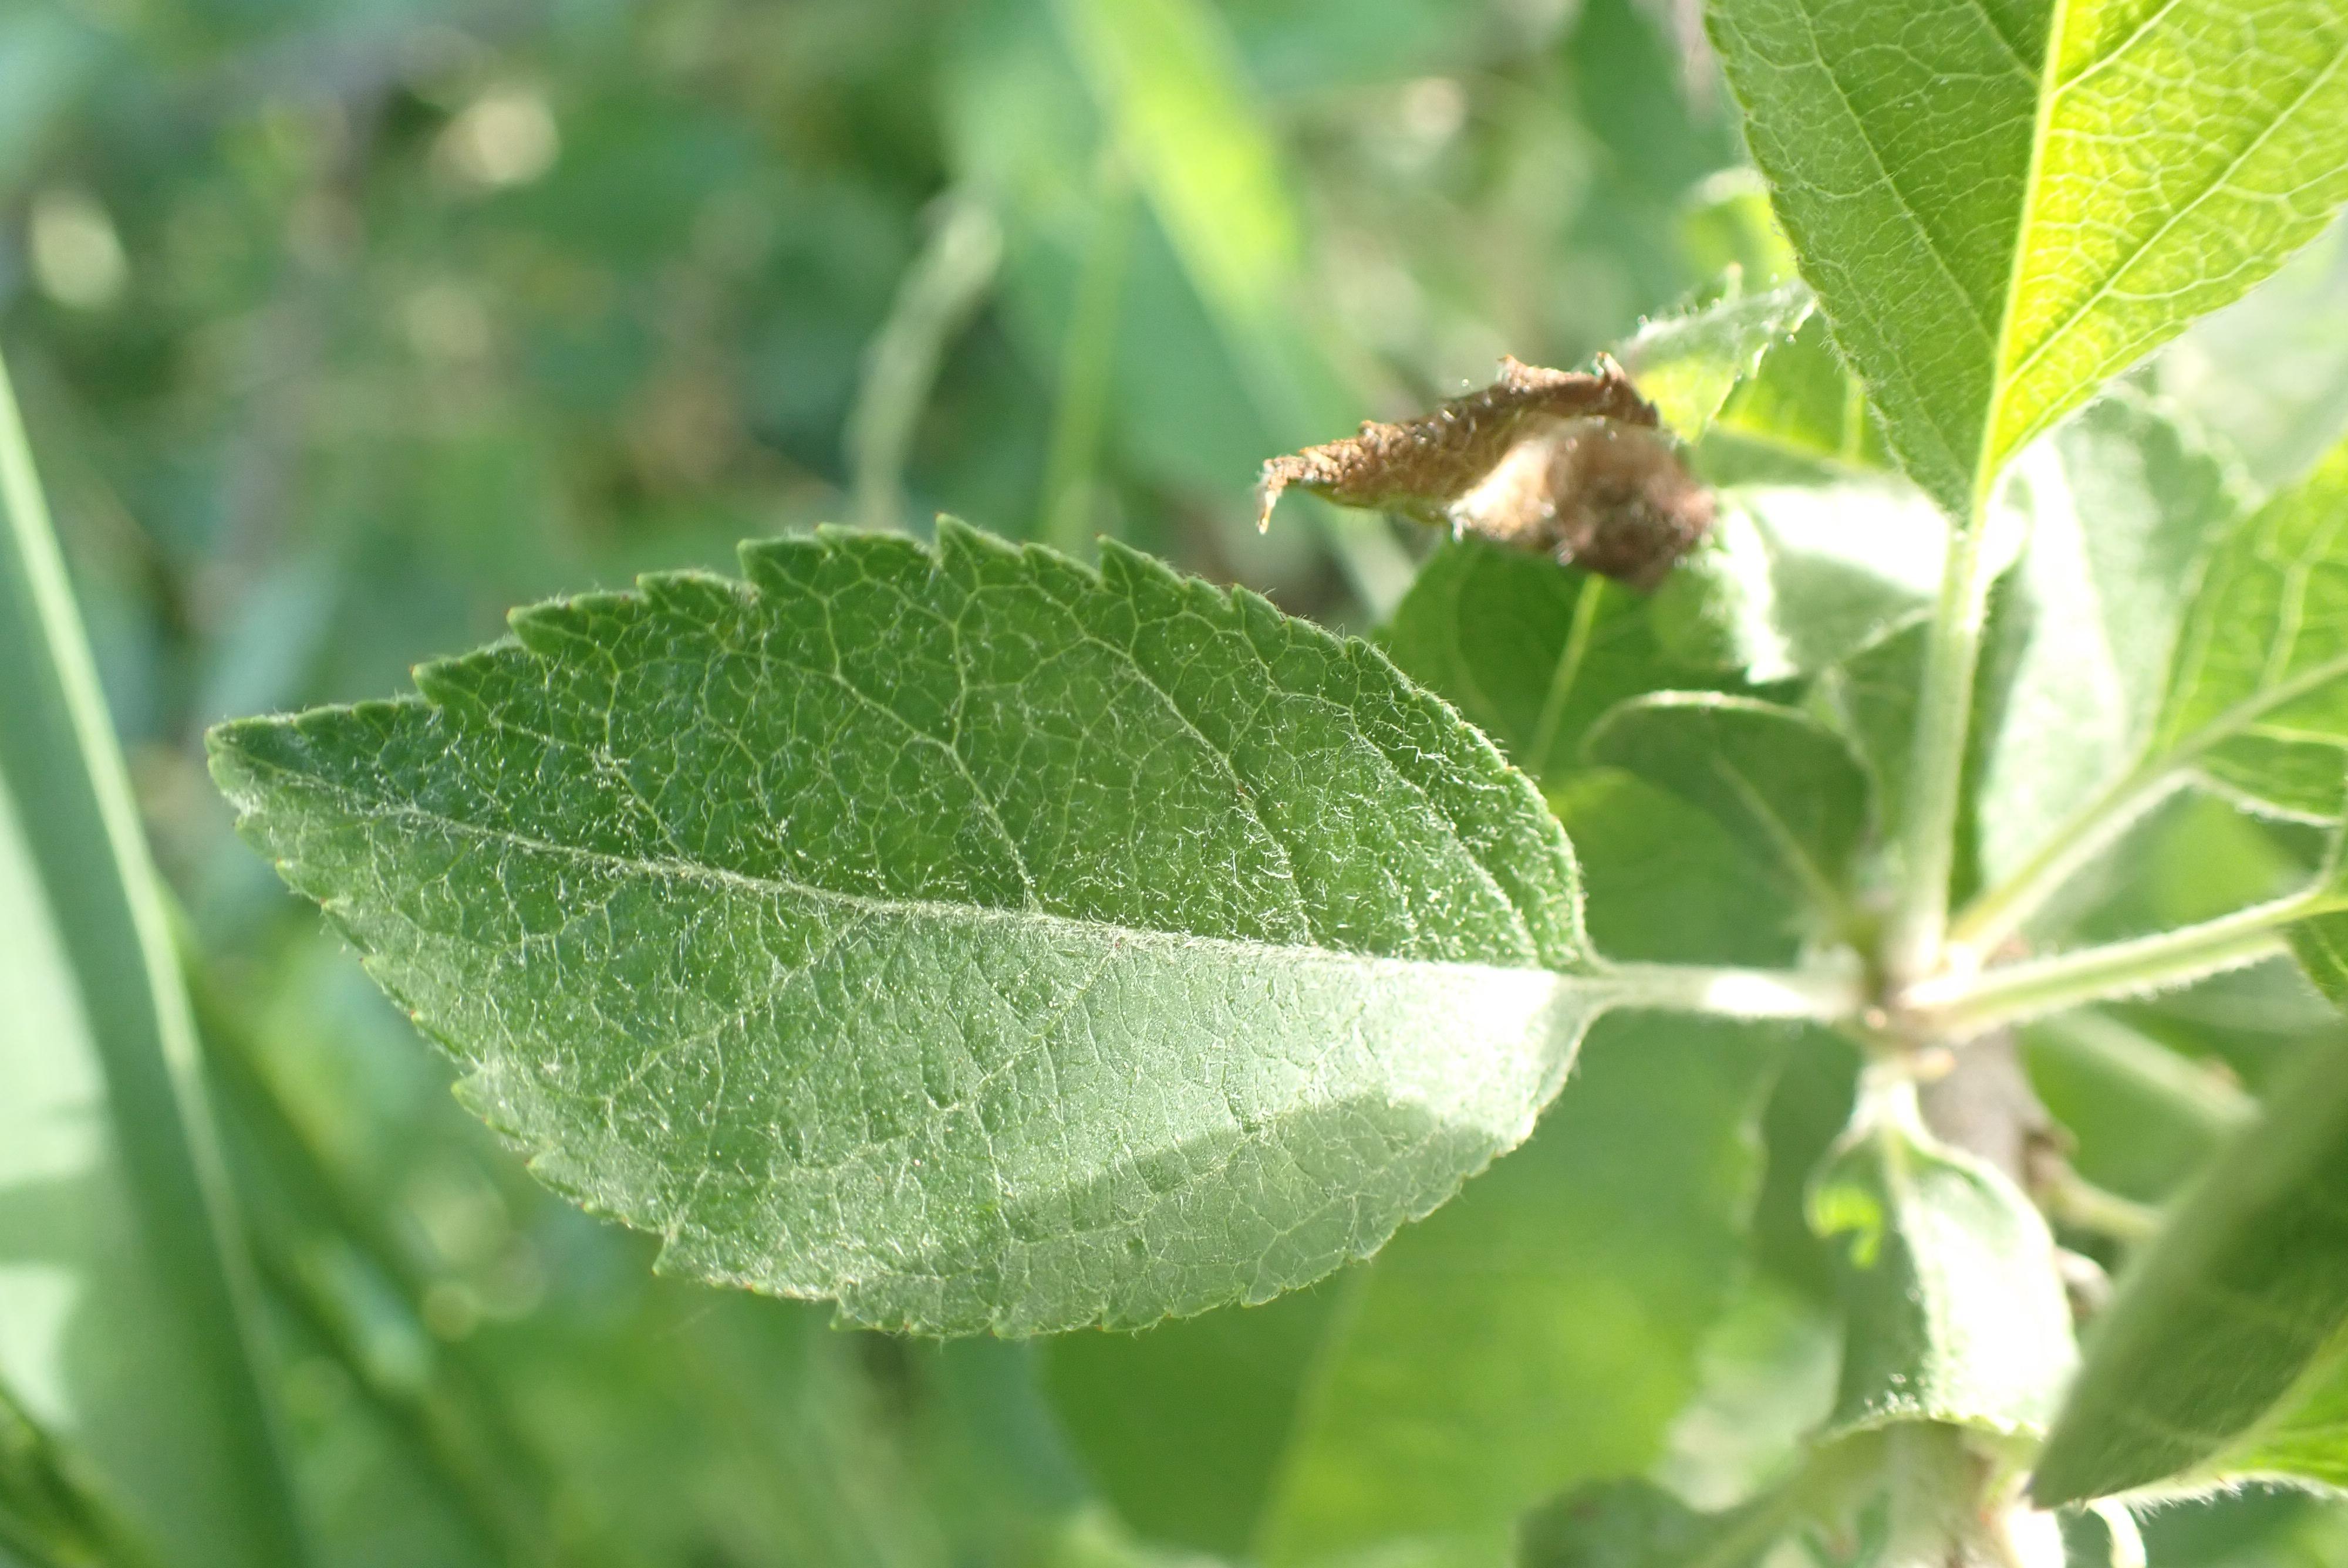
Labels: healthy